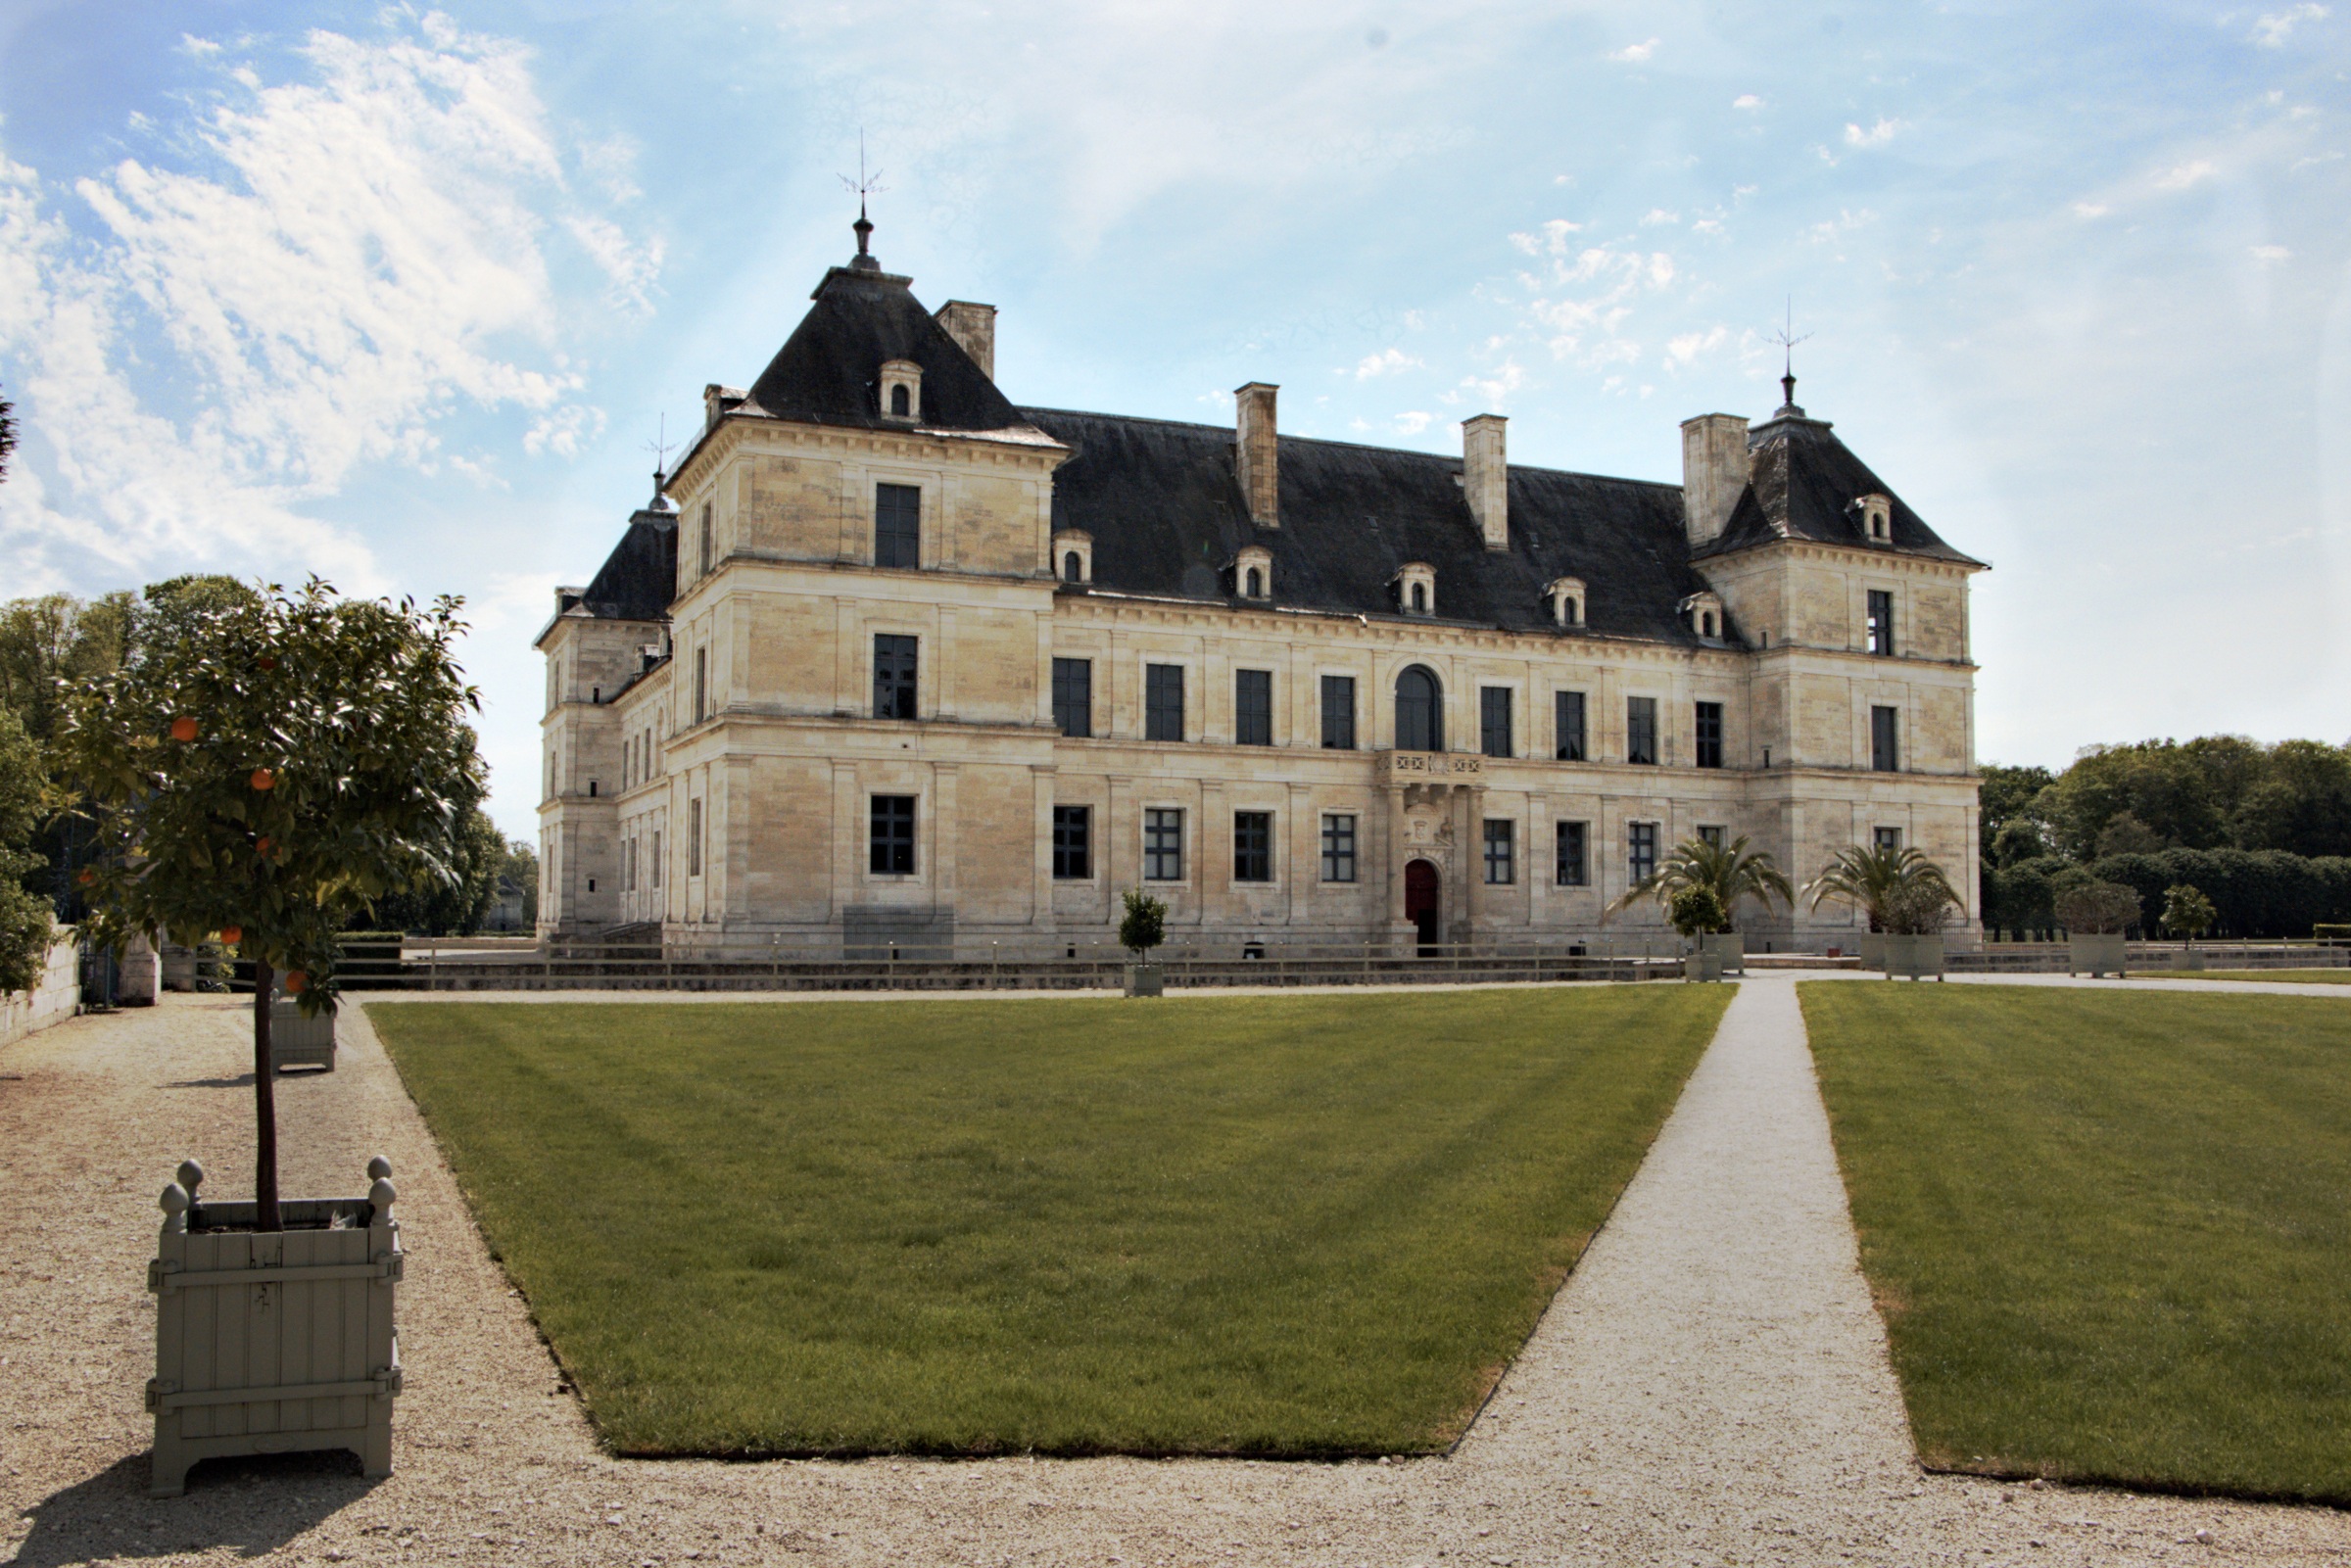
architecture, mansion, building, chateau, palace, monument, france, castle, facade, fortification, tourism, monastery, heritage, estate, manor house, burgundy, stately home, yonne, ancy the franc, water castle